Alexandra Masangkay

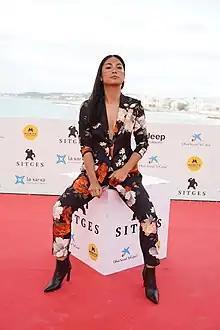
At the 2019 Sitges Film Festival

Alexandra Masangkay (born 1992) is a Spanish singer, dancer and actress. She earned early visibility to a television audience in Spain for her participation in Operación Triunfo 8 in 2011.